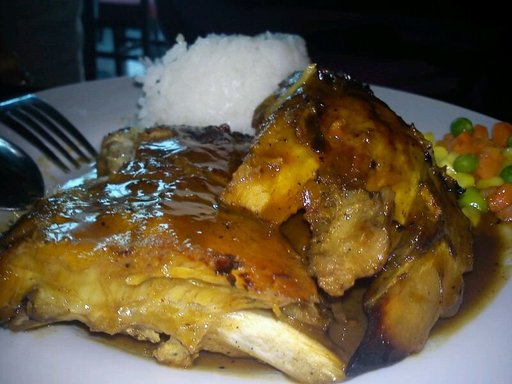
Label: baby_back_ribs